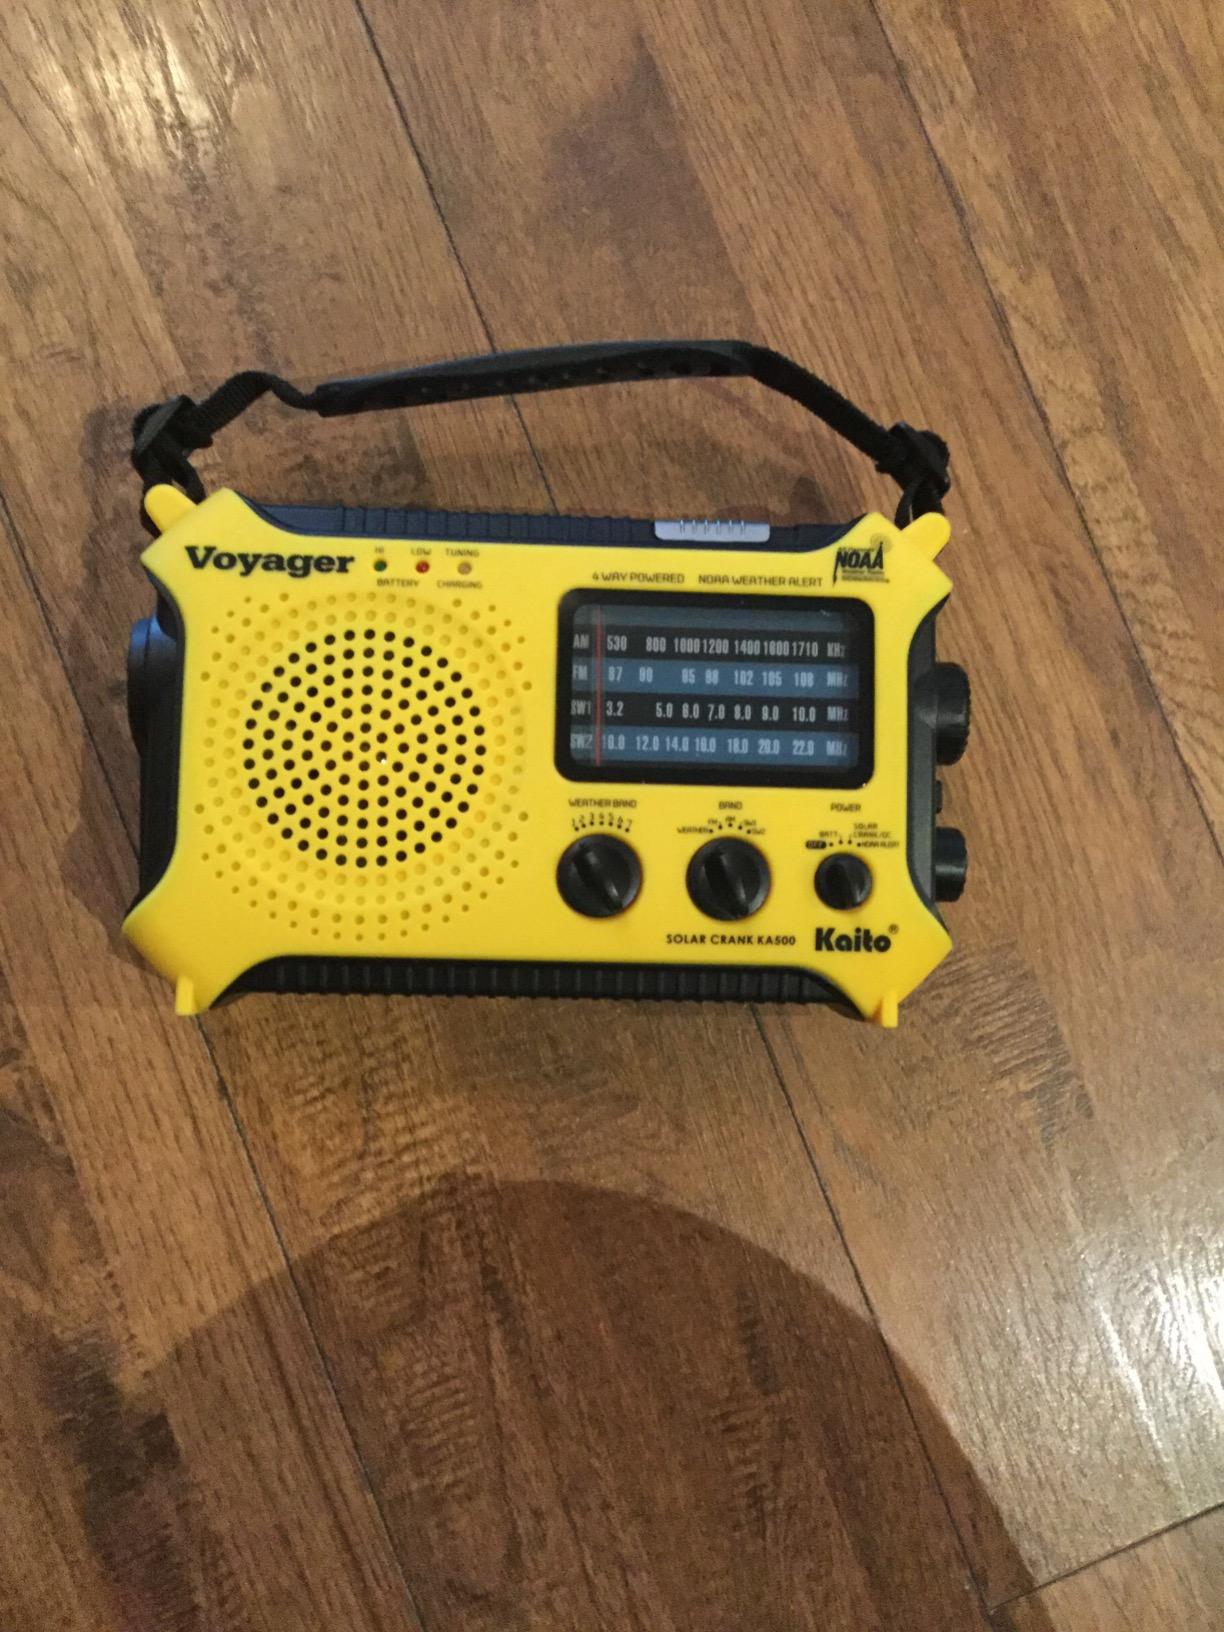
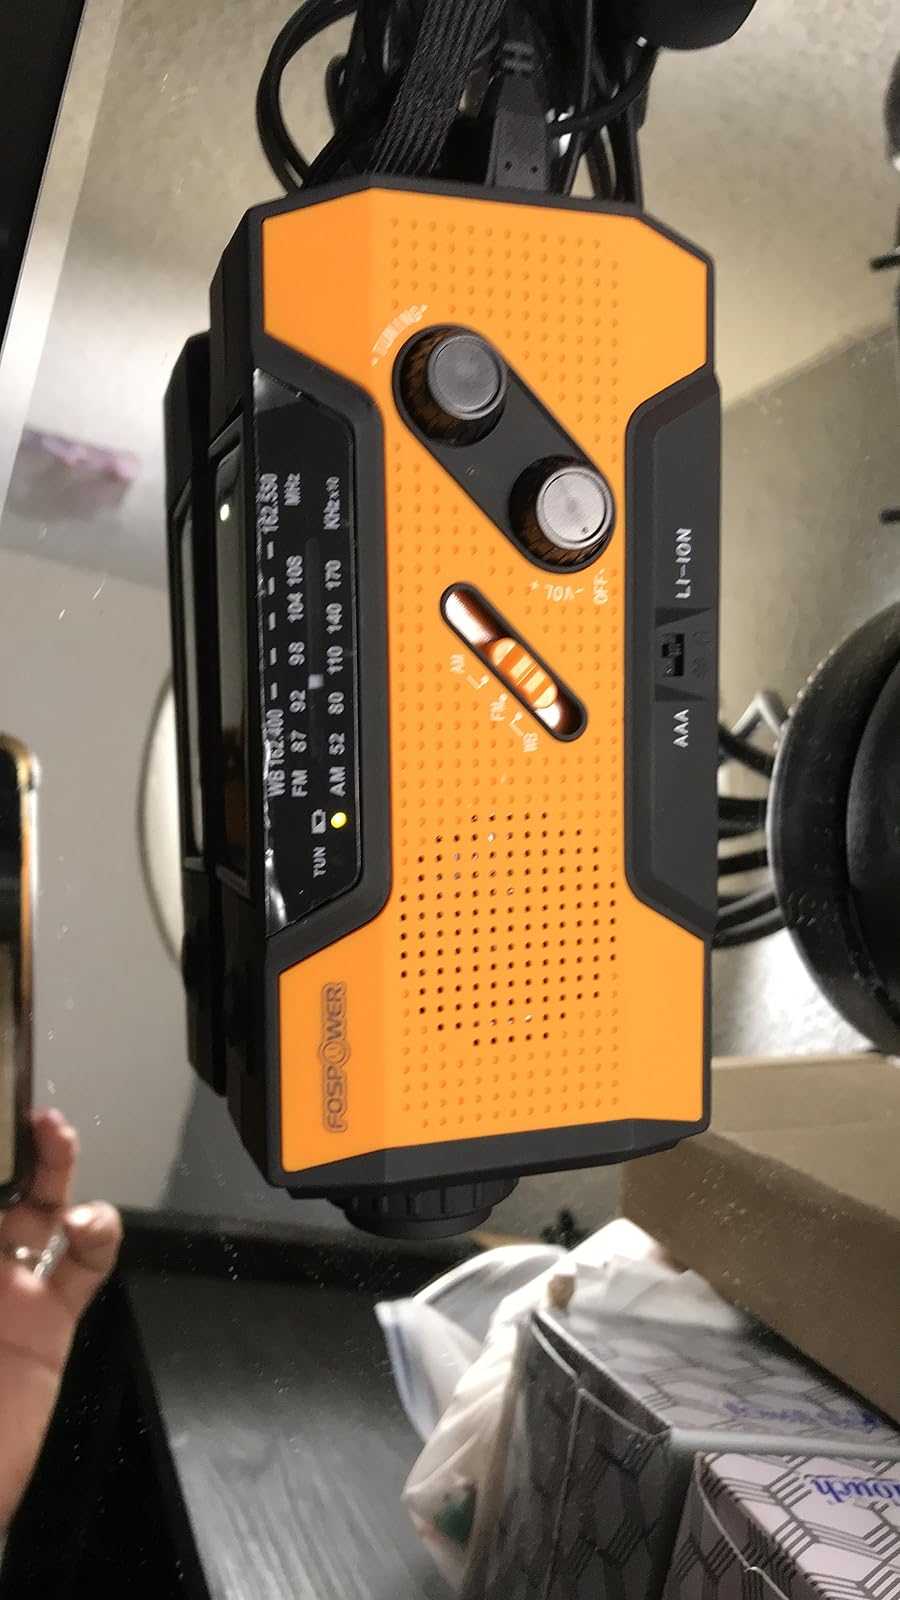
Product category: radio
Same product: no